It's True! It's True!

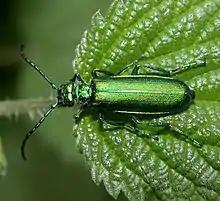
Cosby's routine from the album discussing attempts to obtain the drug derived from the Spanish fly and use it on women by placing it into their drinks has been heavily discussed in the media.

In a track on the album titled "Spanish Fly", Cosby discussed his desire to obtain the drug Spanish fly and use it on women by placing it into their drinks. Cosby said he first learned about the substance at age 13.